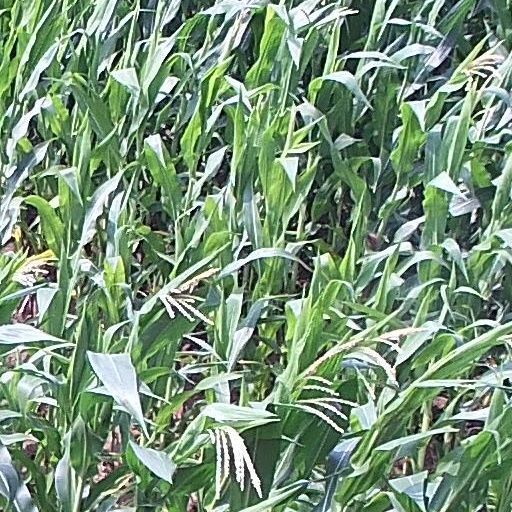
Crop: maize; corn